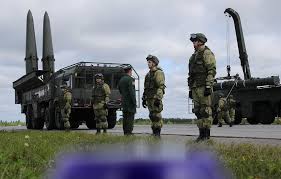
Label: Air Defense